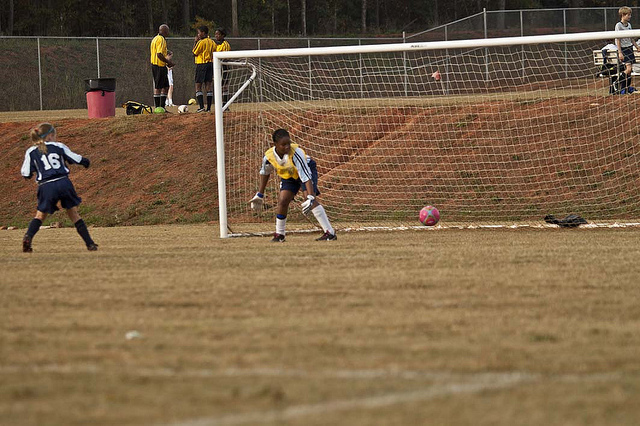
nữ cầu thủ số 16 và thủ môn đang nhìn quả bóng lăn vào khung thành